Perpetual virginity of Mary

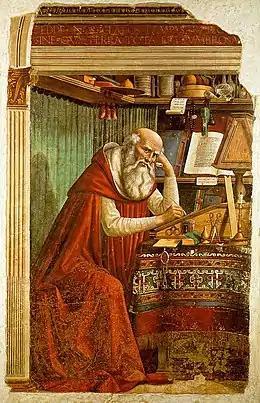
Jerome defended the perpetual virginity of Mary against Helvidius.

In the 380s and 390s the monk Jovinian denied Mary's virginity "in partu" (virgin during childbirth), writing that if Jesus did not undergo a normal human birth, then his body was something other than a truly human one. As reported by Augustine, Jovinian "denied that the virginity of Mary, which existed when she conceived, remained while she gave birth." Augustine goes on to say that the reason for Jovinian's denial of Mary's virginity "in partu" was that the doctrine was too close to the Manichean view that Christ was simply a phantom. According to Ambrose, Jovinian maintained that Mary had conceived as a virgin, but she had not given birth as a virgin. Jerome wrote against Jovinian but failed to mention this aspect of his teaching, and most commentators believe that he did not find it offensive. Jovinian also found two monks in Milan, Sarmatio and Barbatian, who held similar views as Jovinian.